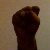
The image shows a hand gesture representing the letter 'S' in Indian Sign Language.